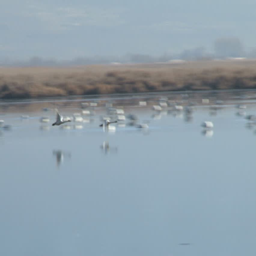
biological species flying and landing on a lake